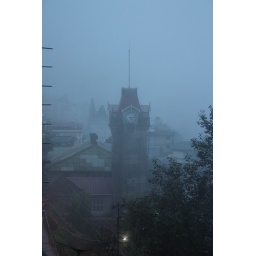
5am in darjeeling, the electronic clock tower